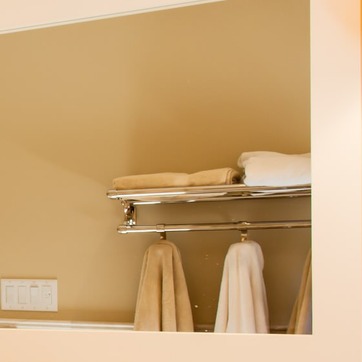
Material: mirror